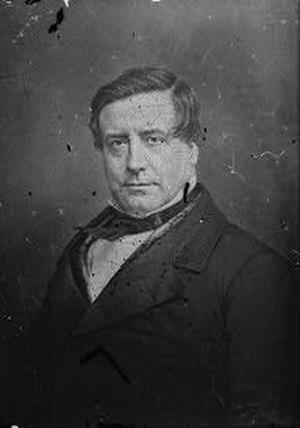
Tim Burton [tɪm ˈbɝtən] est un réalisateur, scénariste et producteur de cinéma américain, né le 25 août 1958 à Burbank.
Martin Chuzzlewit ou Vie et aventures de Martin Chuzzlewit est un roman de Charles Dickens, le dernier de sa série dite « picaresque », paru en 1844.
Washington Irving, né le 3 avril 1783 à New York City et mort le 28 novembre 1859 à Sunnyside, est un écrivain américain.